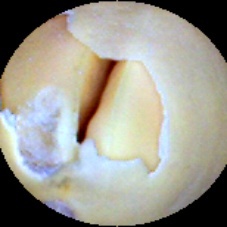
Label: Broken